Black-figure pottery

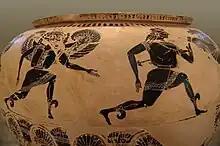
Name vase (a dinos) by the Gorgon Painter. Perseus pursued by gorgons, , Louvre, Paris

The black-figure technique was first applied in the middle of the 7th century BC, during the period of Proto-Attic vase painting. Influenced by pottery from Corinth, which offered the highest quality at the time, Attic vase painters switched to the new technology between about 635 BC and the end of the century. At first they closely followed the methods and subjects of the Corinthian models. The Painter of Berlin A 34 at the beginning of this period is the first identified individual painter. The first artist with a unique style was the Nessos Painter. With his Nessos amphora he created the first outstanding piece in the Attic black-figure style. At the same time he was an early master of the Attic animal frieze style. One of his vases was also the first known Attic vase exported to Etruria. He was also responsible for the first representations of harpies and Sirens in Attic art. In contrast to the Corinthian painters he used double and even triple incised lines to better depict animal anatomy. A double-scored shoulder line became a characteristic of Attic vases. The possibilities inherent in large pieces of pottery such as belly amphoras as carriers for images were also recognized at an early date. Other important painters of this pioneer time were the Piraeus Painter, the Bellerophon Painter and the Lion Painter.